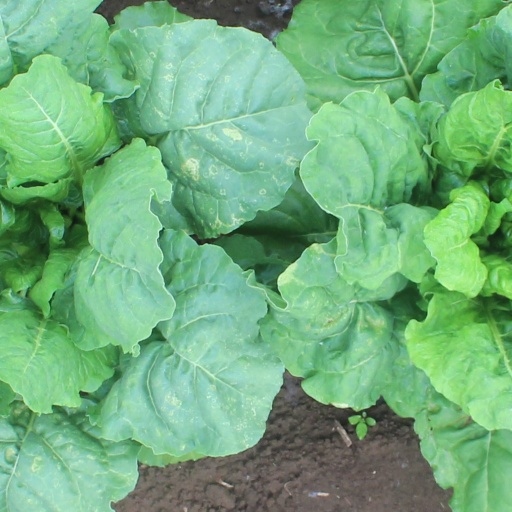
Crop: sugar beet